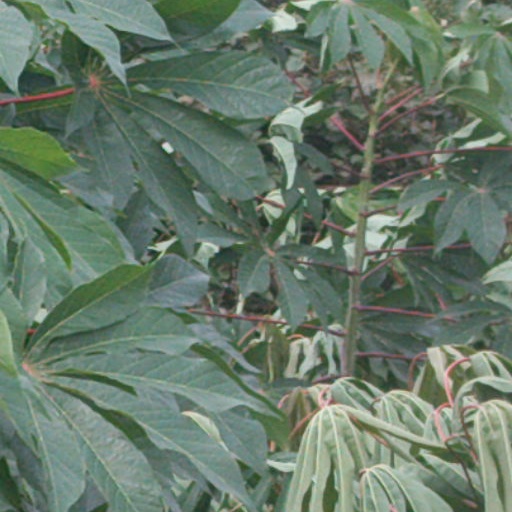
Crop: cassava